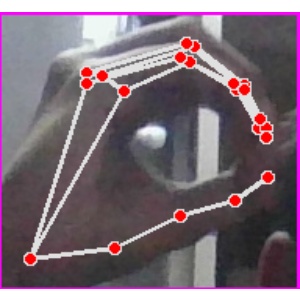
अक्षर: ठ